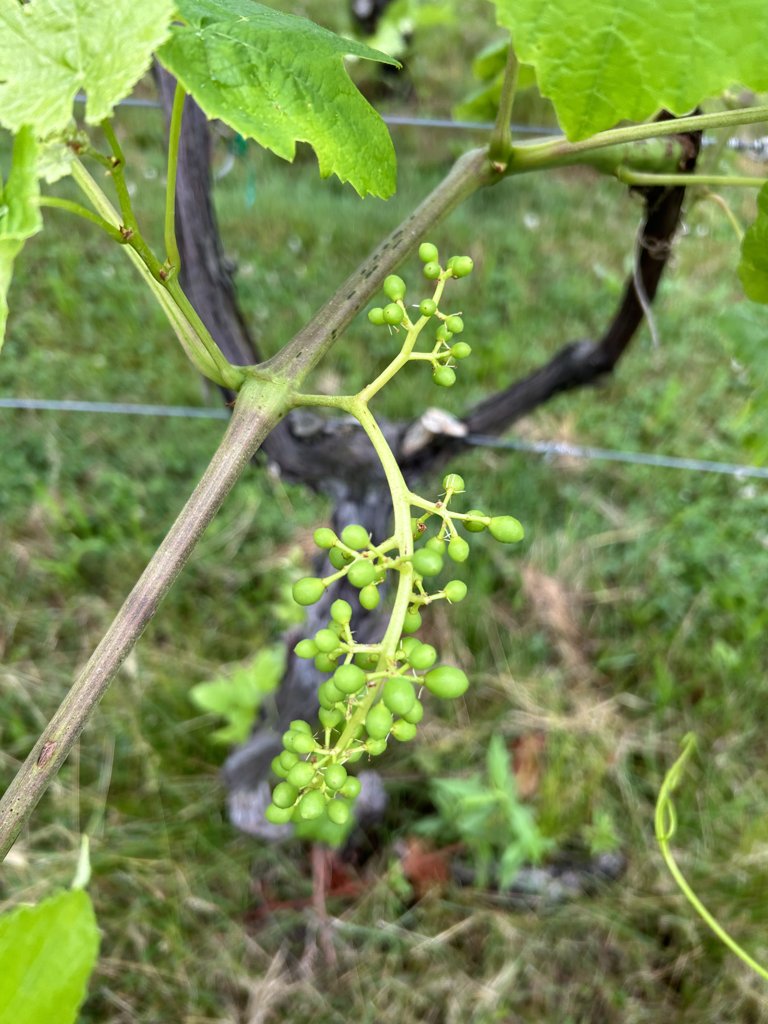
Berries visible: 64
Grape clusters: 1